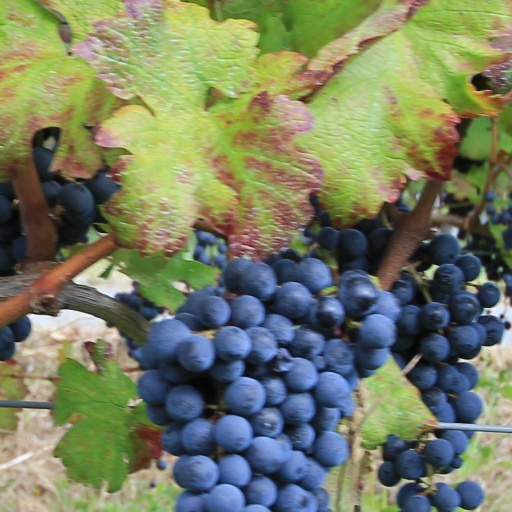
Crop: grape